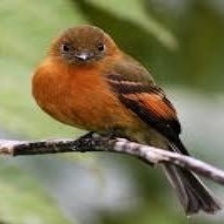
Species: CINNAMON FLYCATCHER
Scientific name: PYRRHOMYIAS CINNAMOMEUS